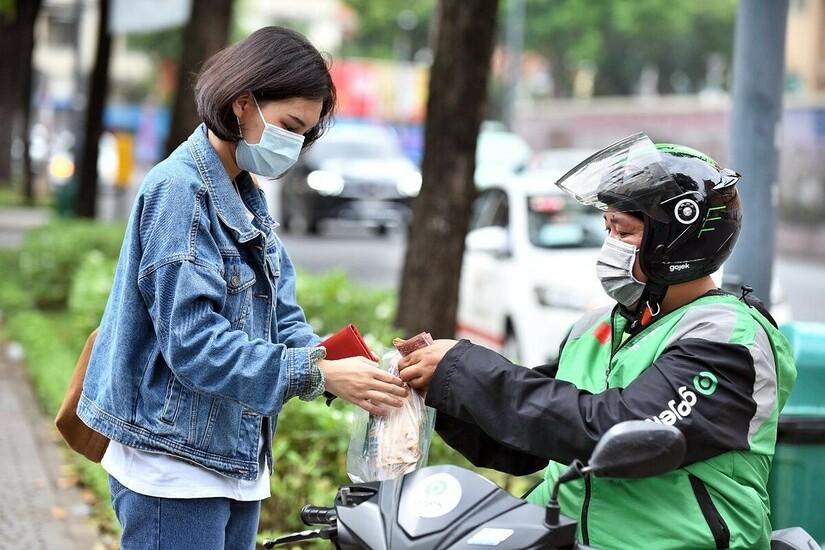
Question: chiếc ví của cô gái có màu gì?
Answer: chiếc ví có màu đỏ